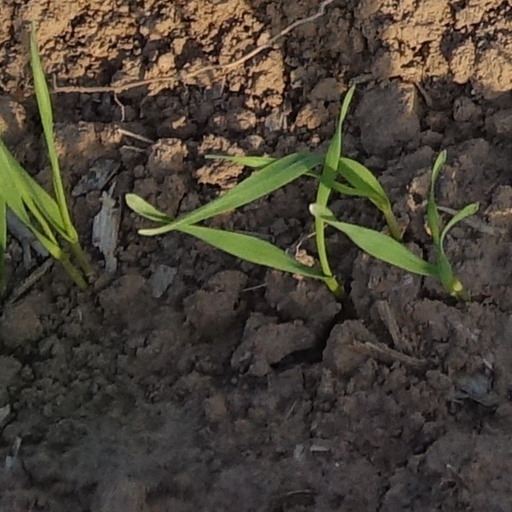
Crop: wheat